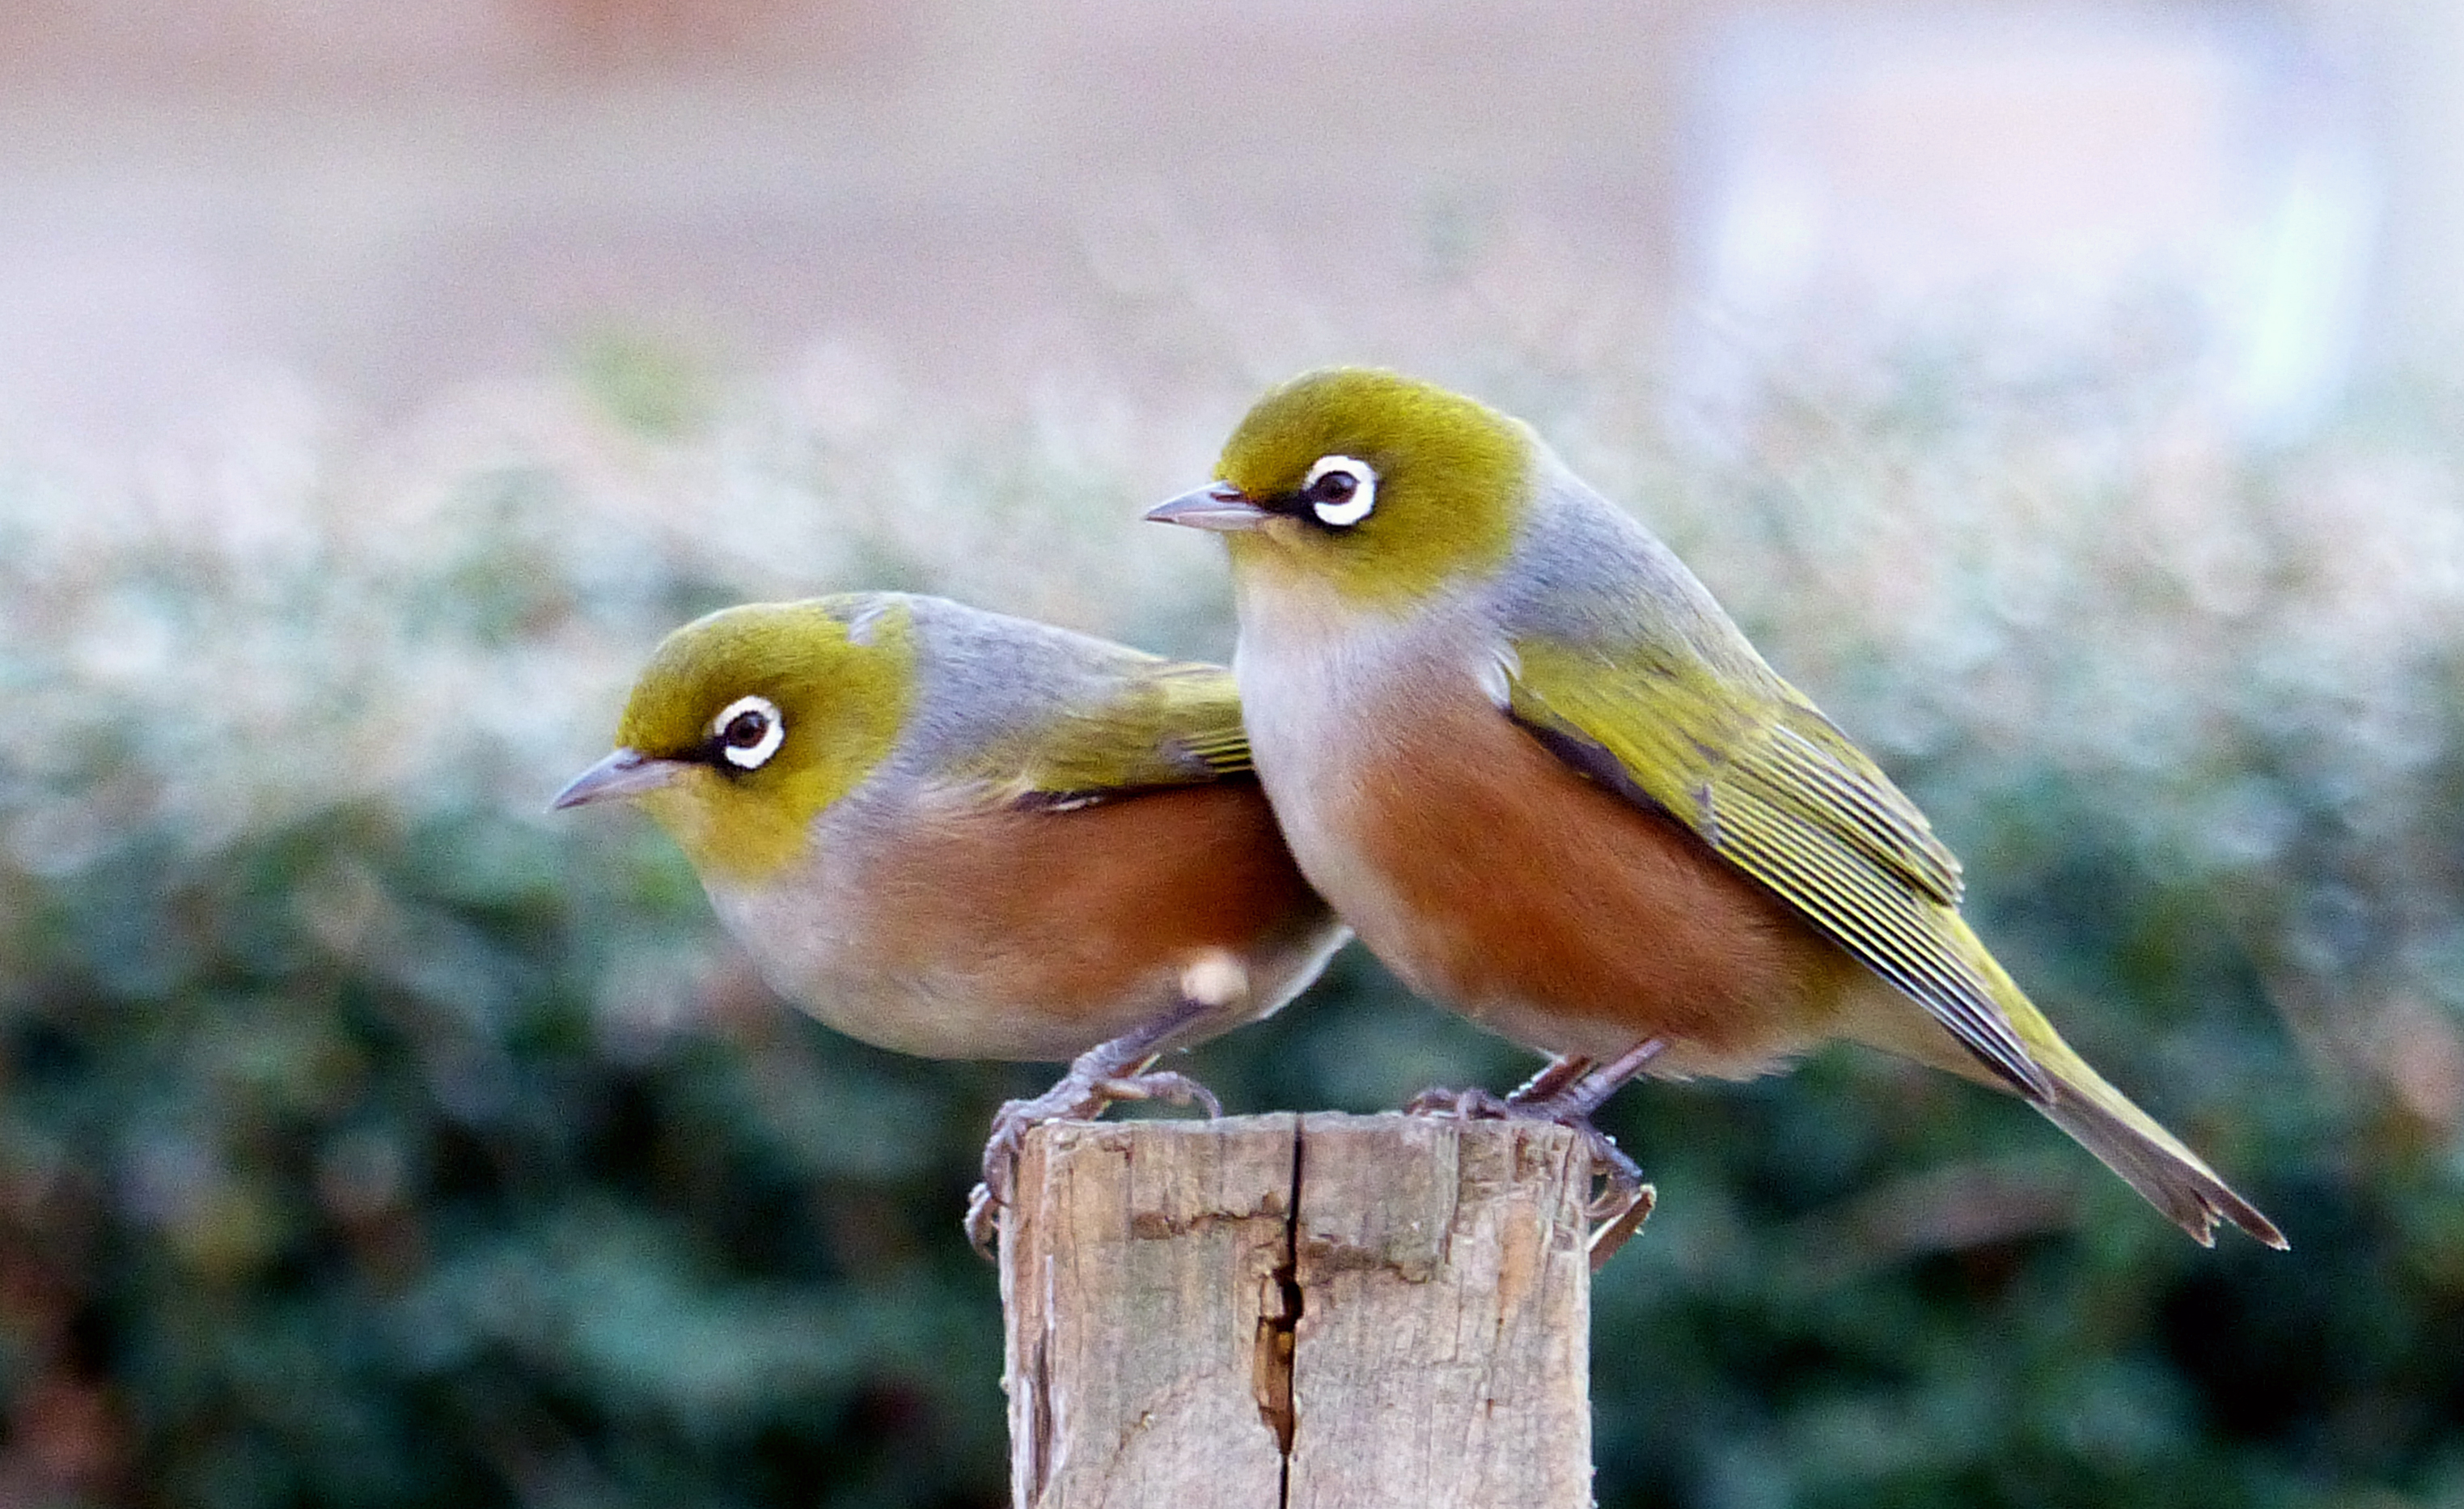
nature, bird, wildlife, beak, robin, fauna, vertebrate, finch, lumixfz200, bridgecamera, australianbirds, superzoom, silvereye, waxeye, flickrsbestcreatures, smallbirds, newz4alandbirds, old world flycatcher, perching bird, emberizidae, nightingale, european robin